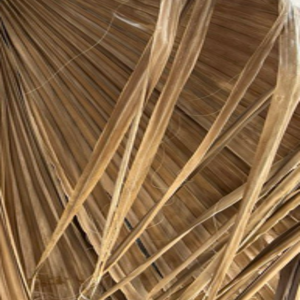
Label: Fusarium Wilt